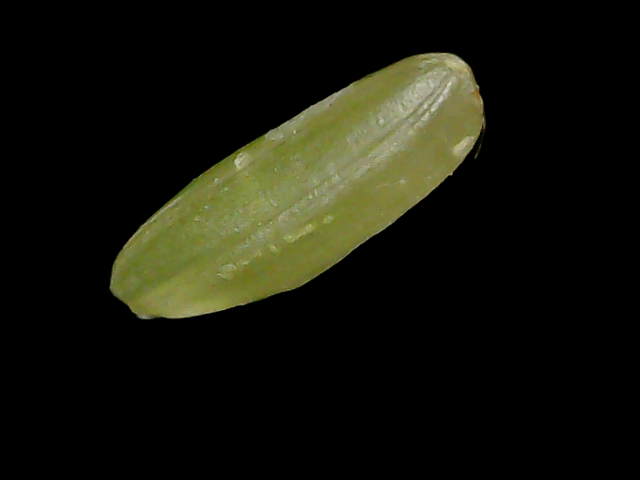
Rice variety: Binadhan11